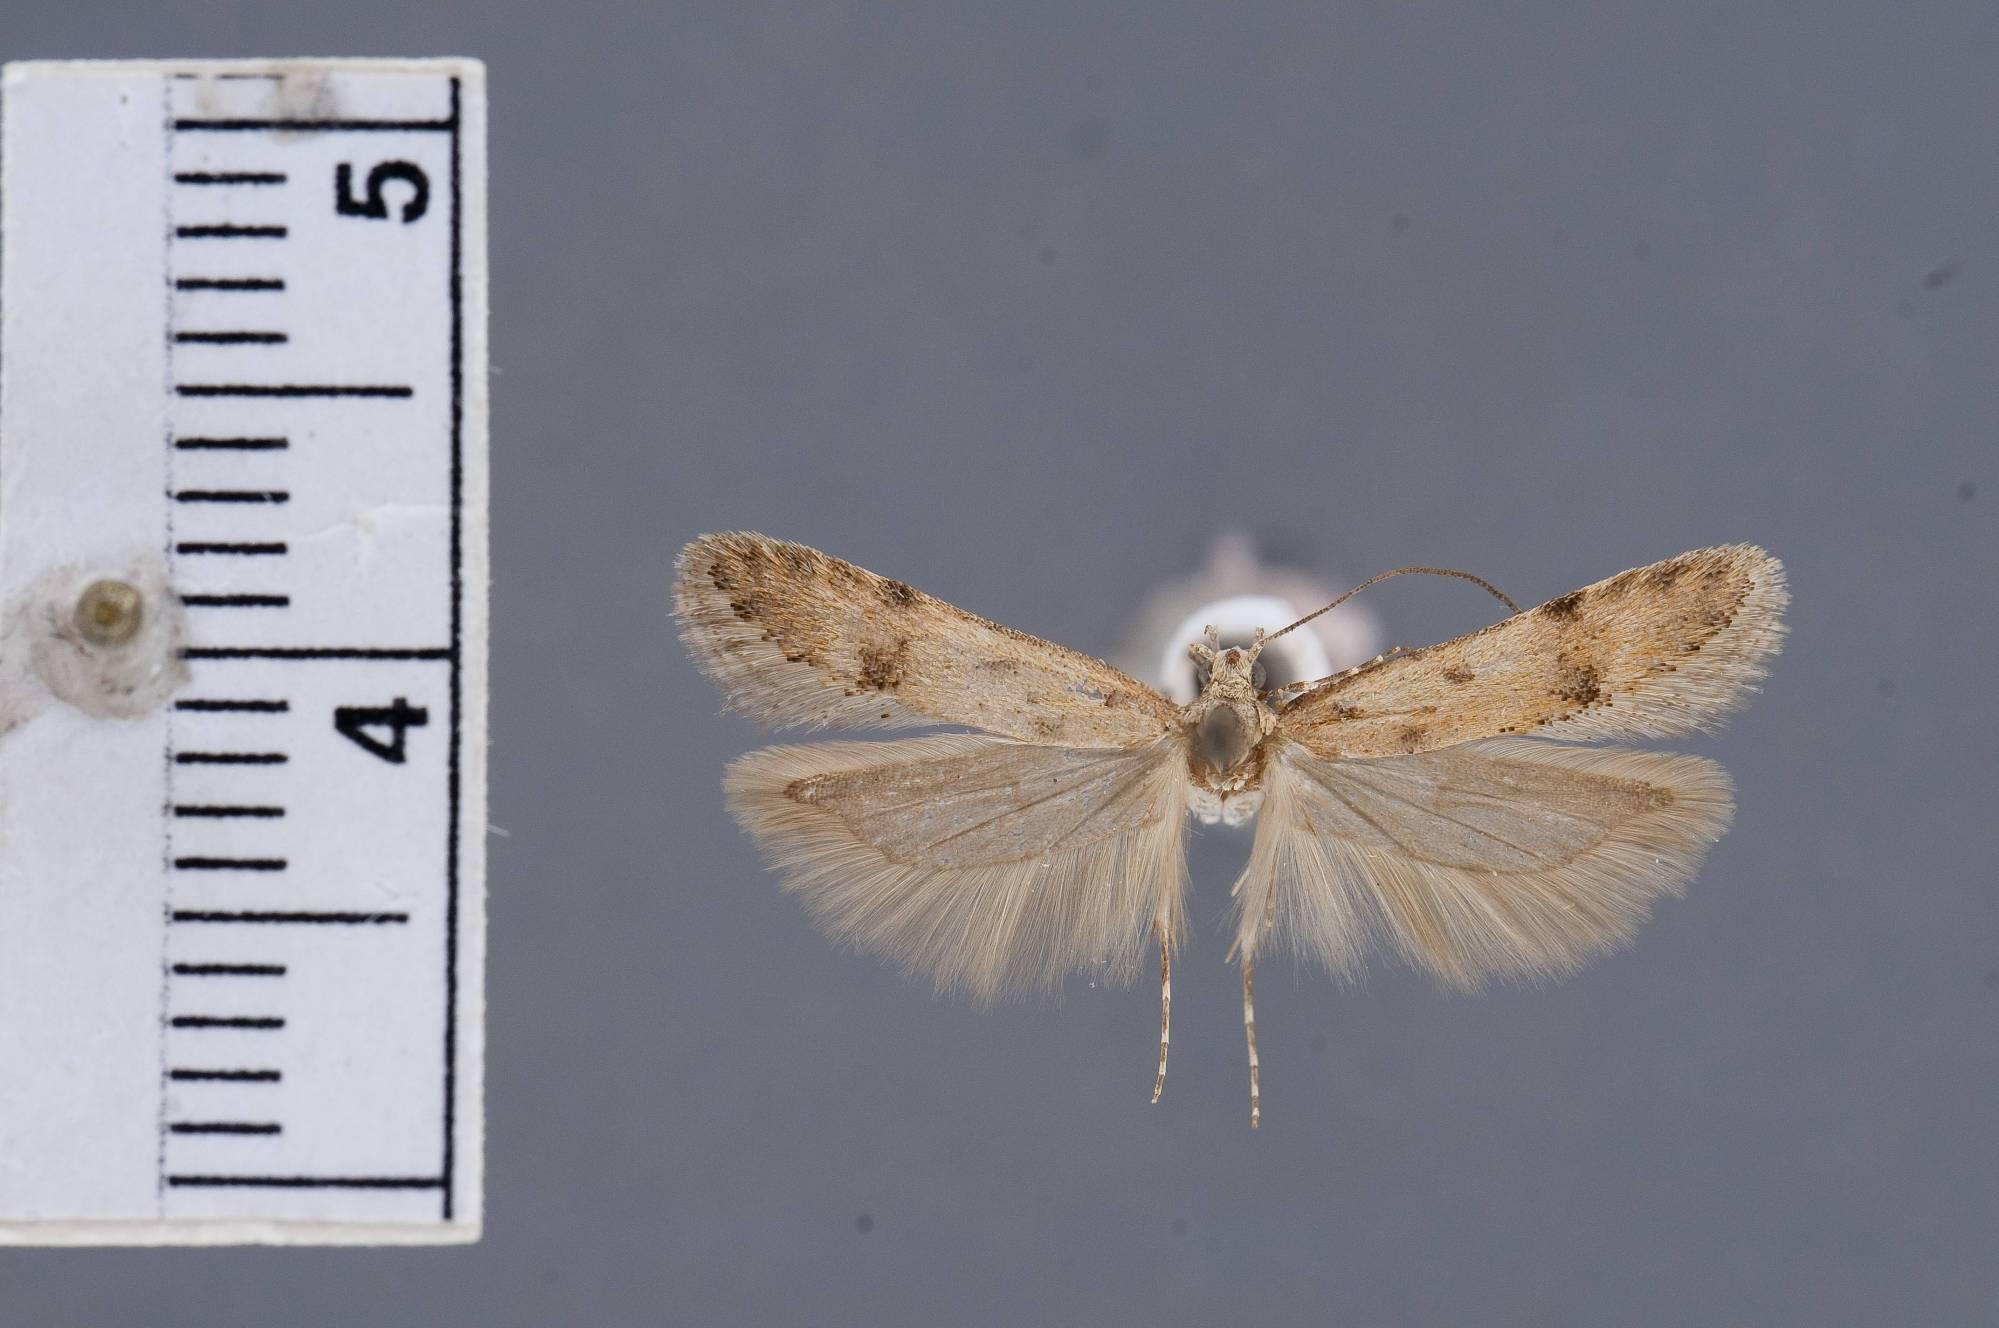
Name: Lita incicur
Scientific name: Lita incicur Hodges, 1966
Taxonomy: Animalia, Arthropoda, Insecta, Lepidoptera, Glossata, Gelechiidae, Gelechiinae
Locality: Smokey Valley, Tulare, California, United States
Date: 28 Sep 1946